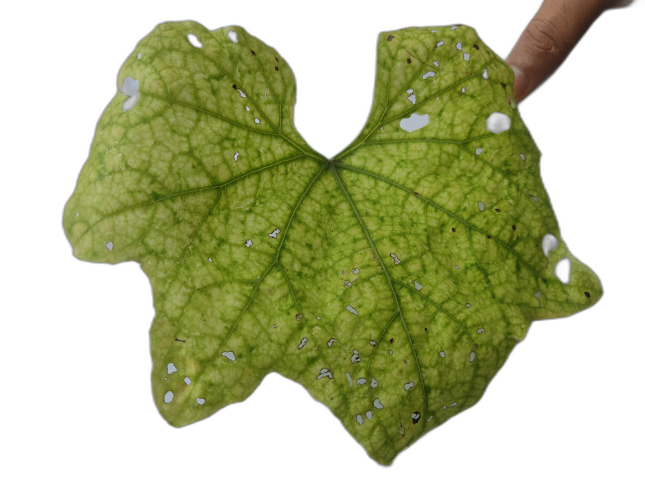
Crop: Zucchini
Label: Xanthomonas_Leaf_Spot